Answer in natural language. Considering the relative positions, is island countertop with black color (marked B) above or below Ladle (marked A)? Choose between the following options: below or above
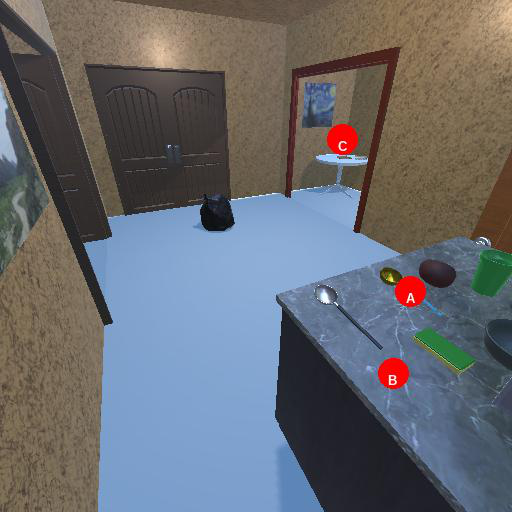
<answer>below</answer>